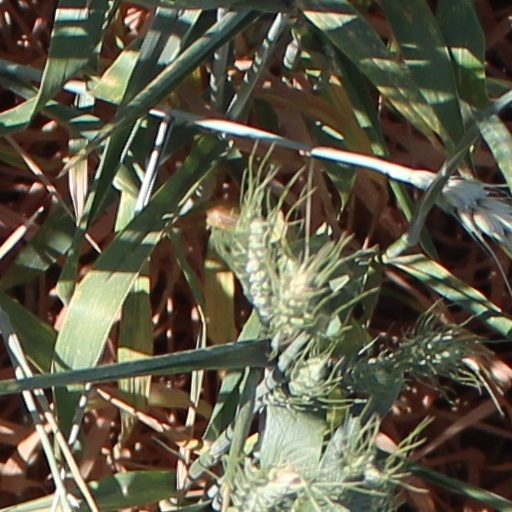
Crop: wheat